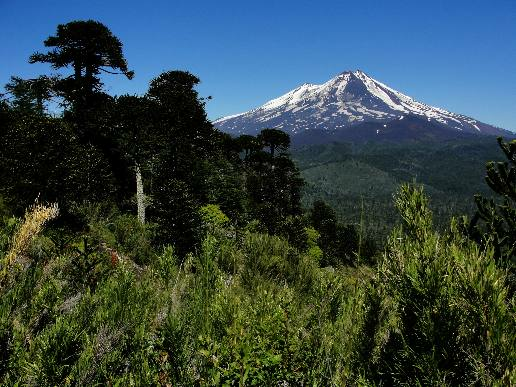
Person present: No